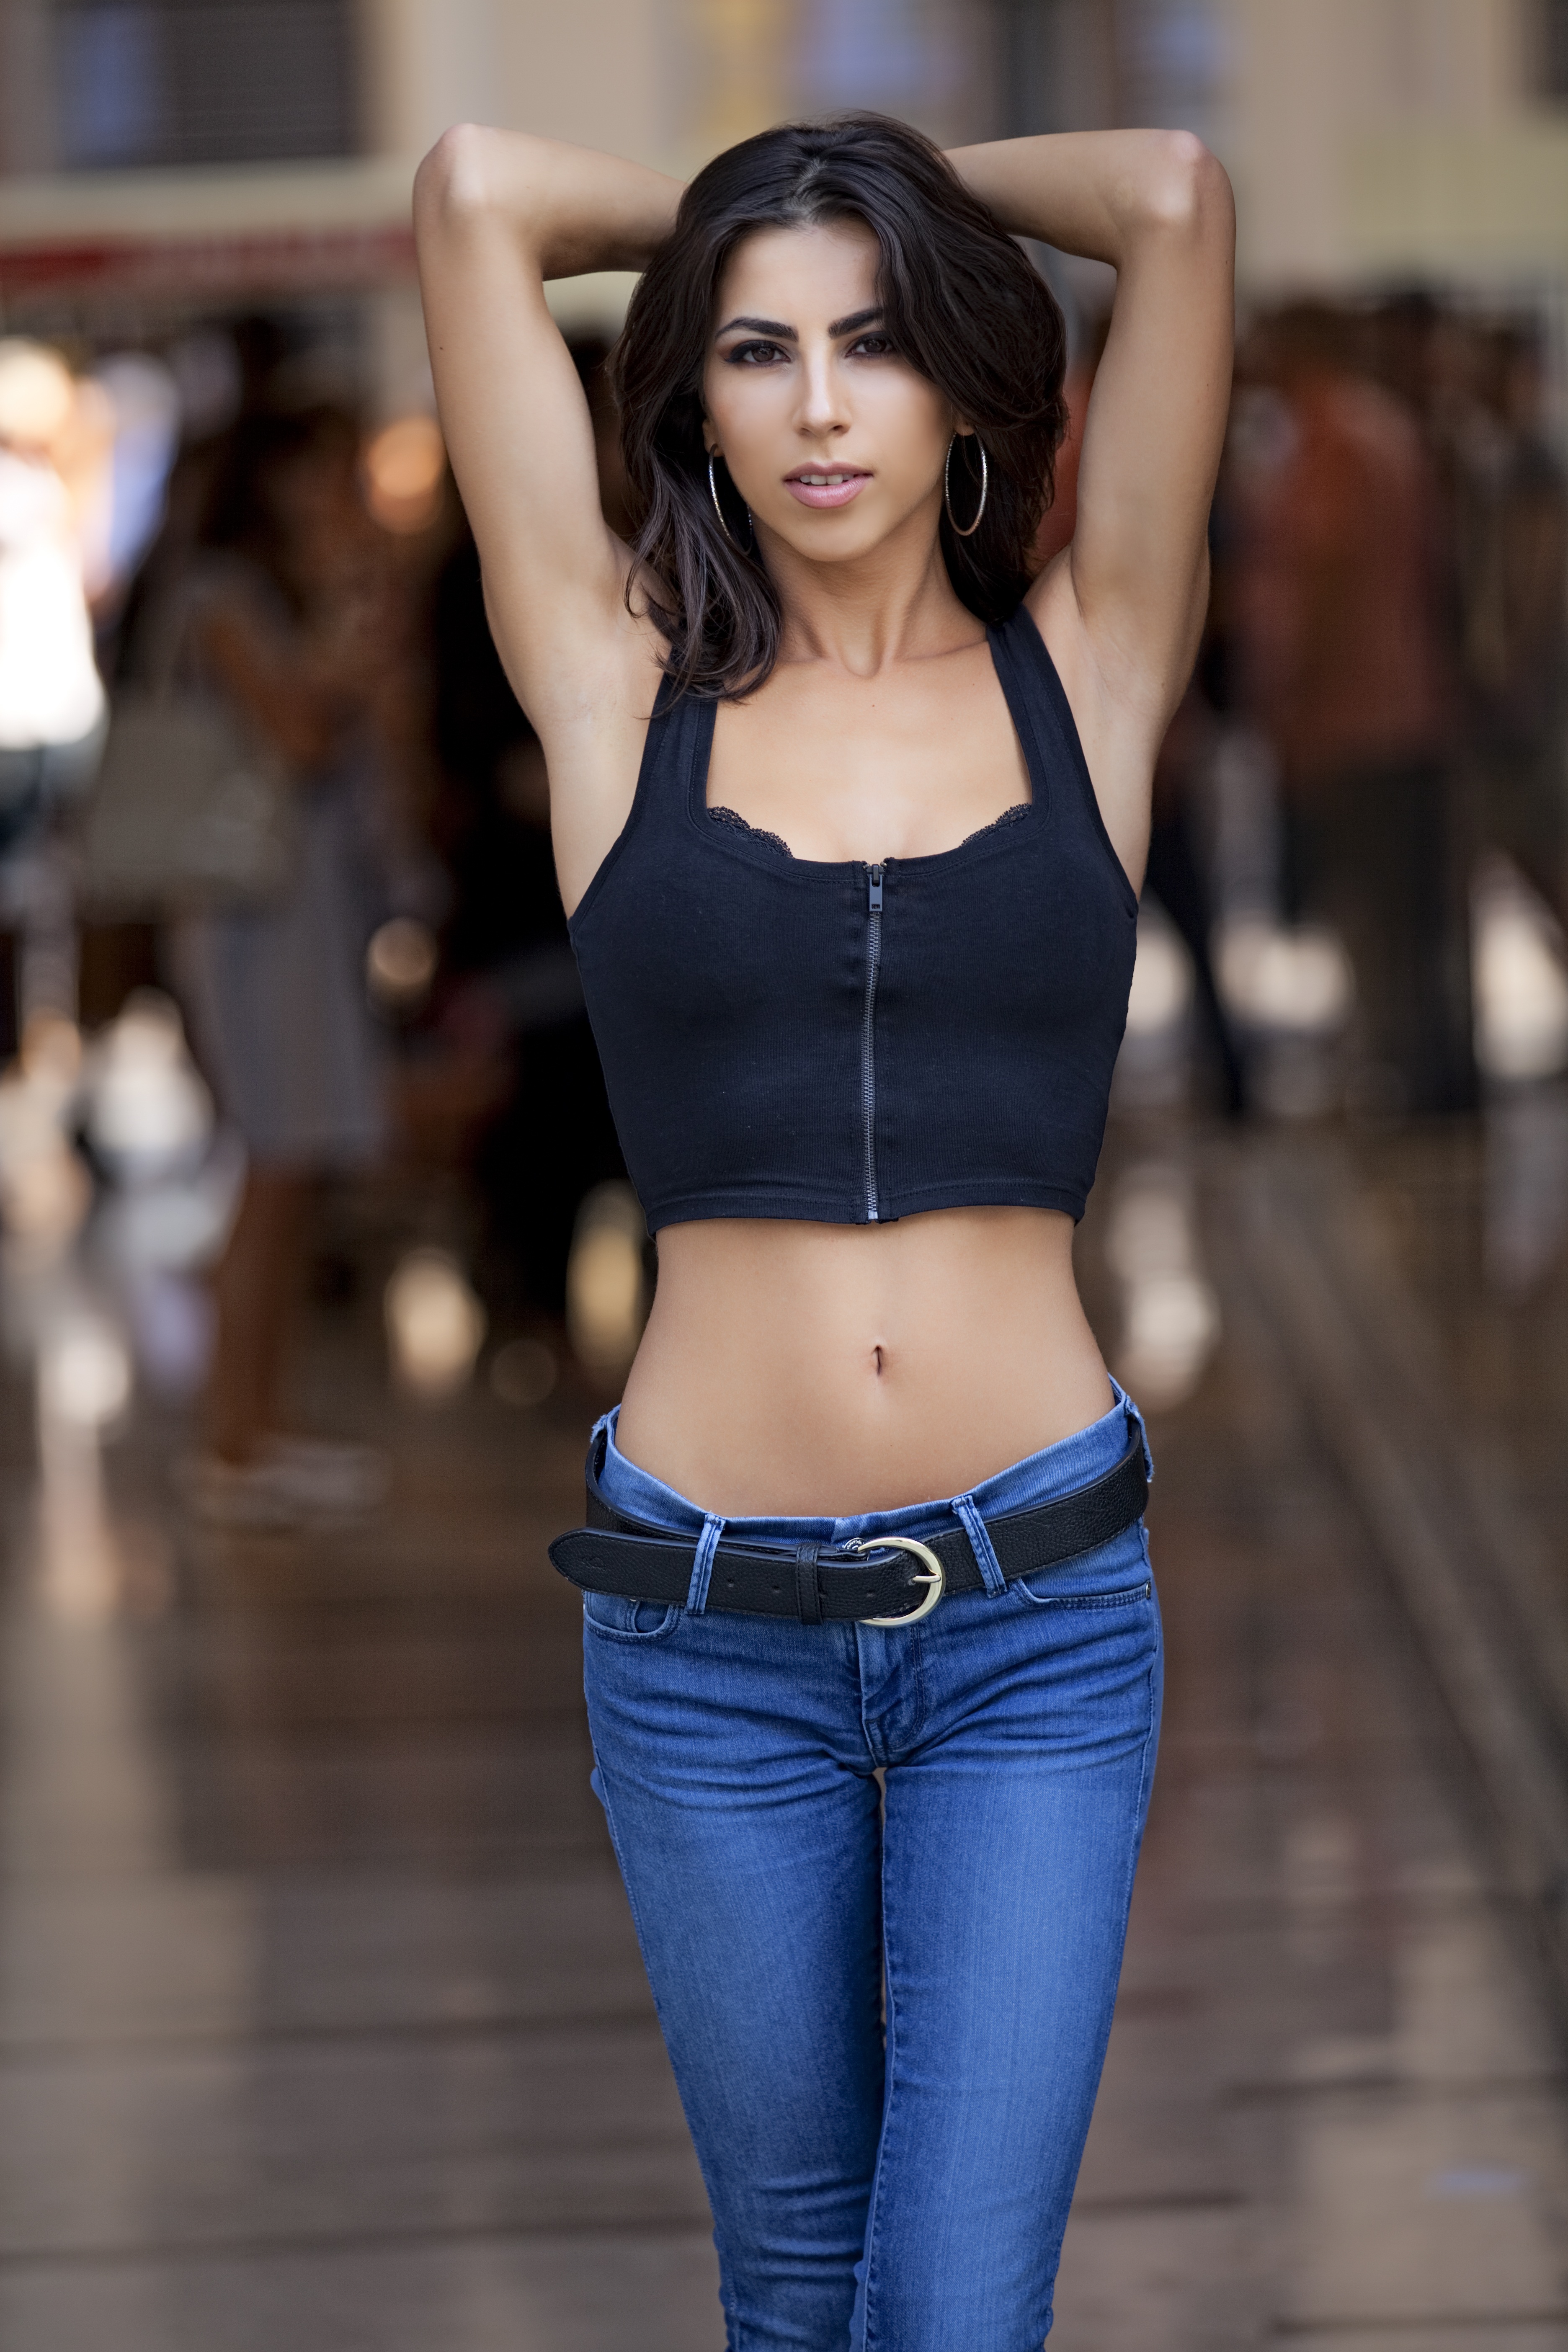
people, girl, woman, trunk, city, crowd, female, leg, portrait, model, jeans, natural, fashion, clothing, hairstyle, muscle, long hair, human body, textile, face, girls, women, thigh, skin, belly, beauty, sexy, nude, elegant, body, milan, femininity, emotion, models, charm, navel, sensual, sensuality, abdomen, photo shoot, abdominal, brown hair, eroticism, undergarment, supermodel